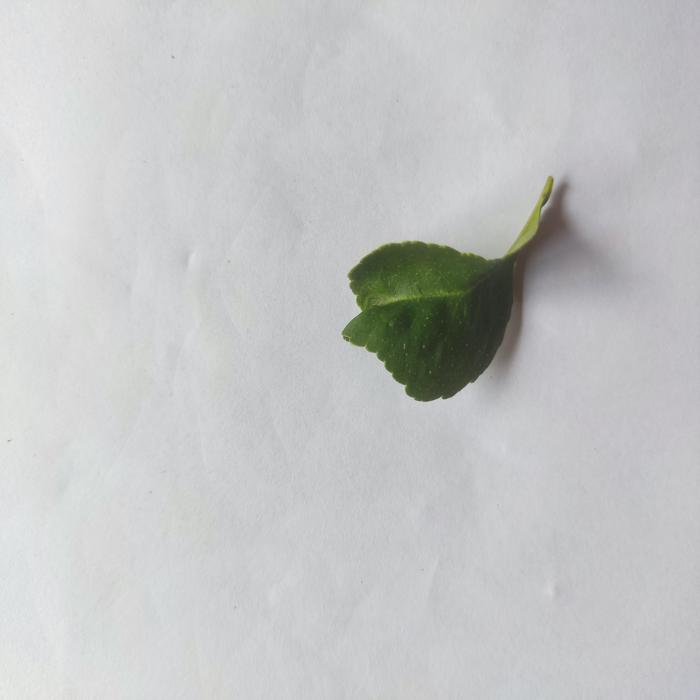
Crop: Lemon
Leaf condition: Leaf_Curl